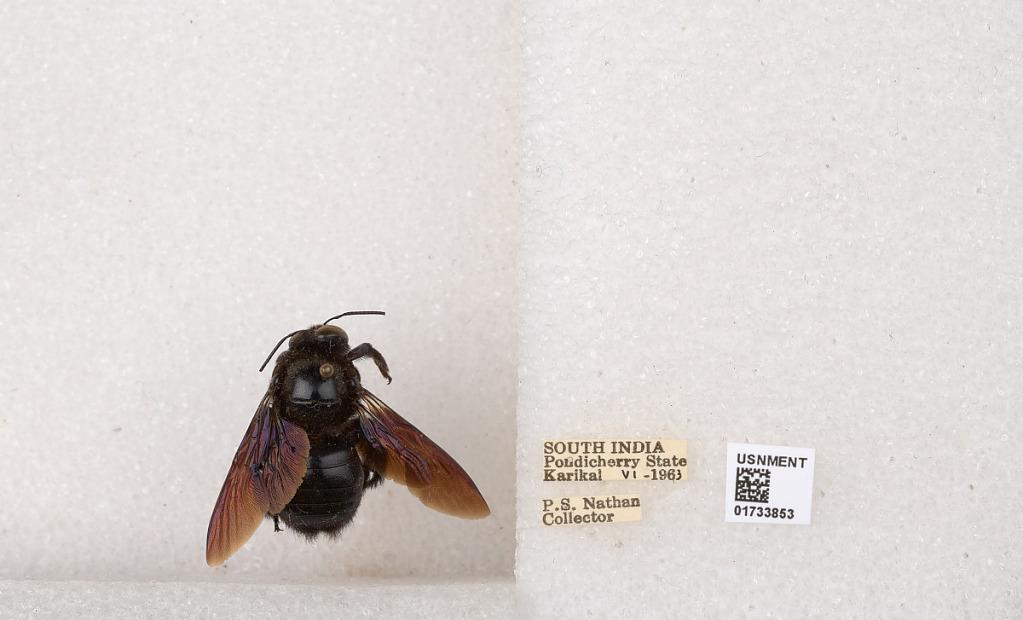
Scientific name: Xylocopa (Ctenoxylocopa) fenestrata (Fabricius)
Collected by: P. Nathan
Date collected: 1963-6-1
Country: India
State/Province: Puducherry
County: Karaikal
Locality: Karikal